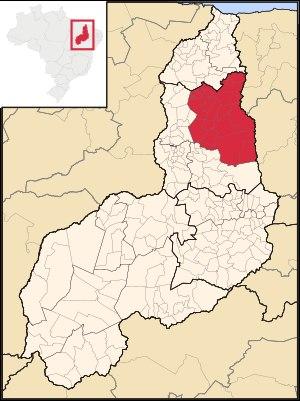
La microrégion de Campo Maior est l'une des quatre microrégions qui subdivisent le centre-nord de l'État du Piauí au Brésil.